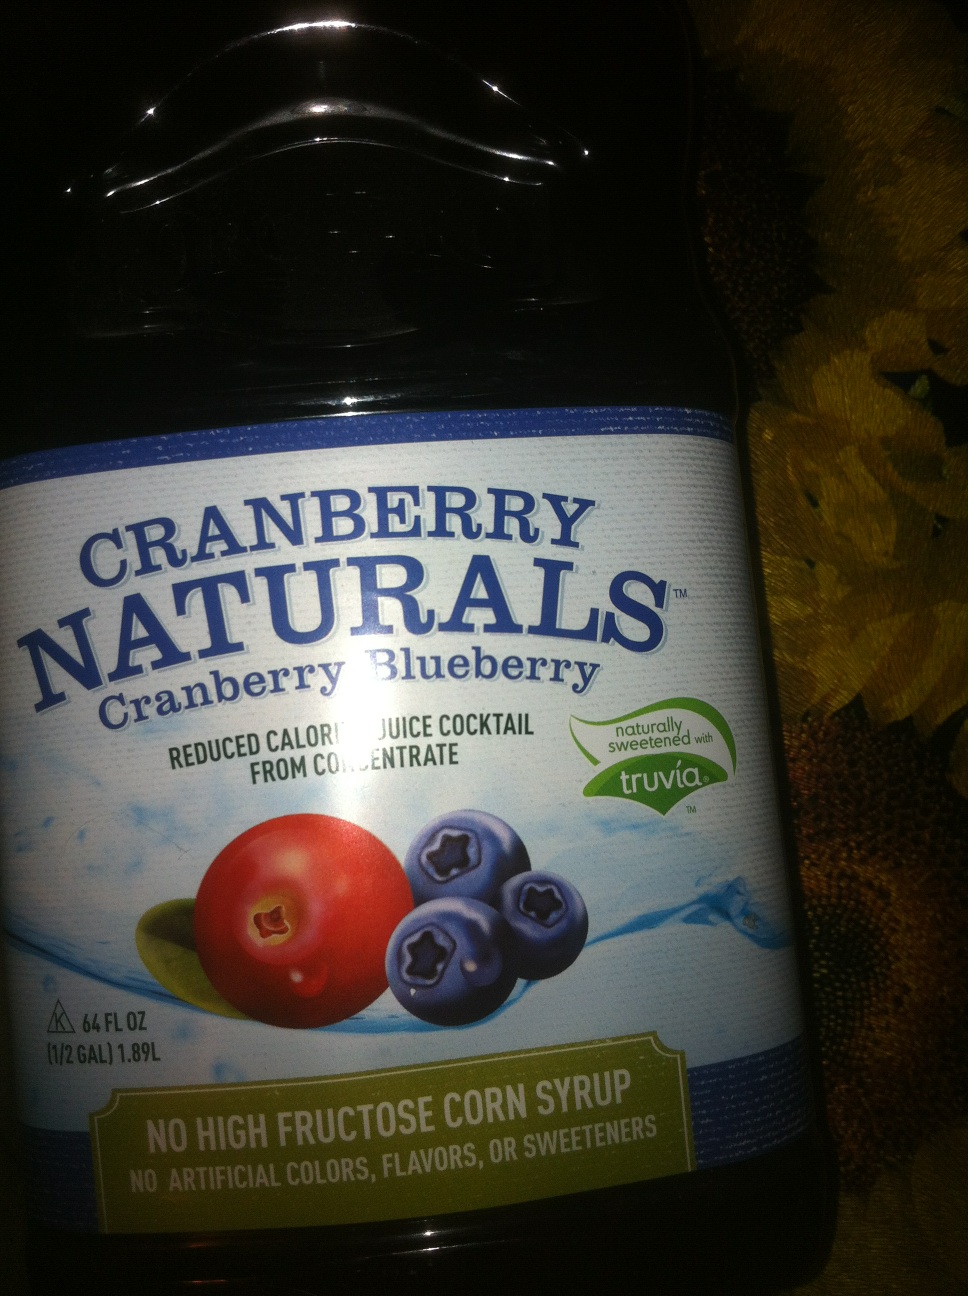Question: What kind of juice is in this bottle?
Answer: cranberry blueberry